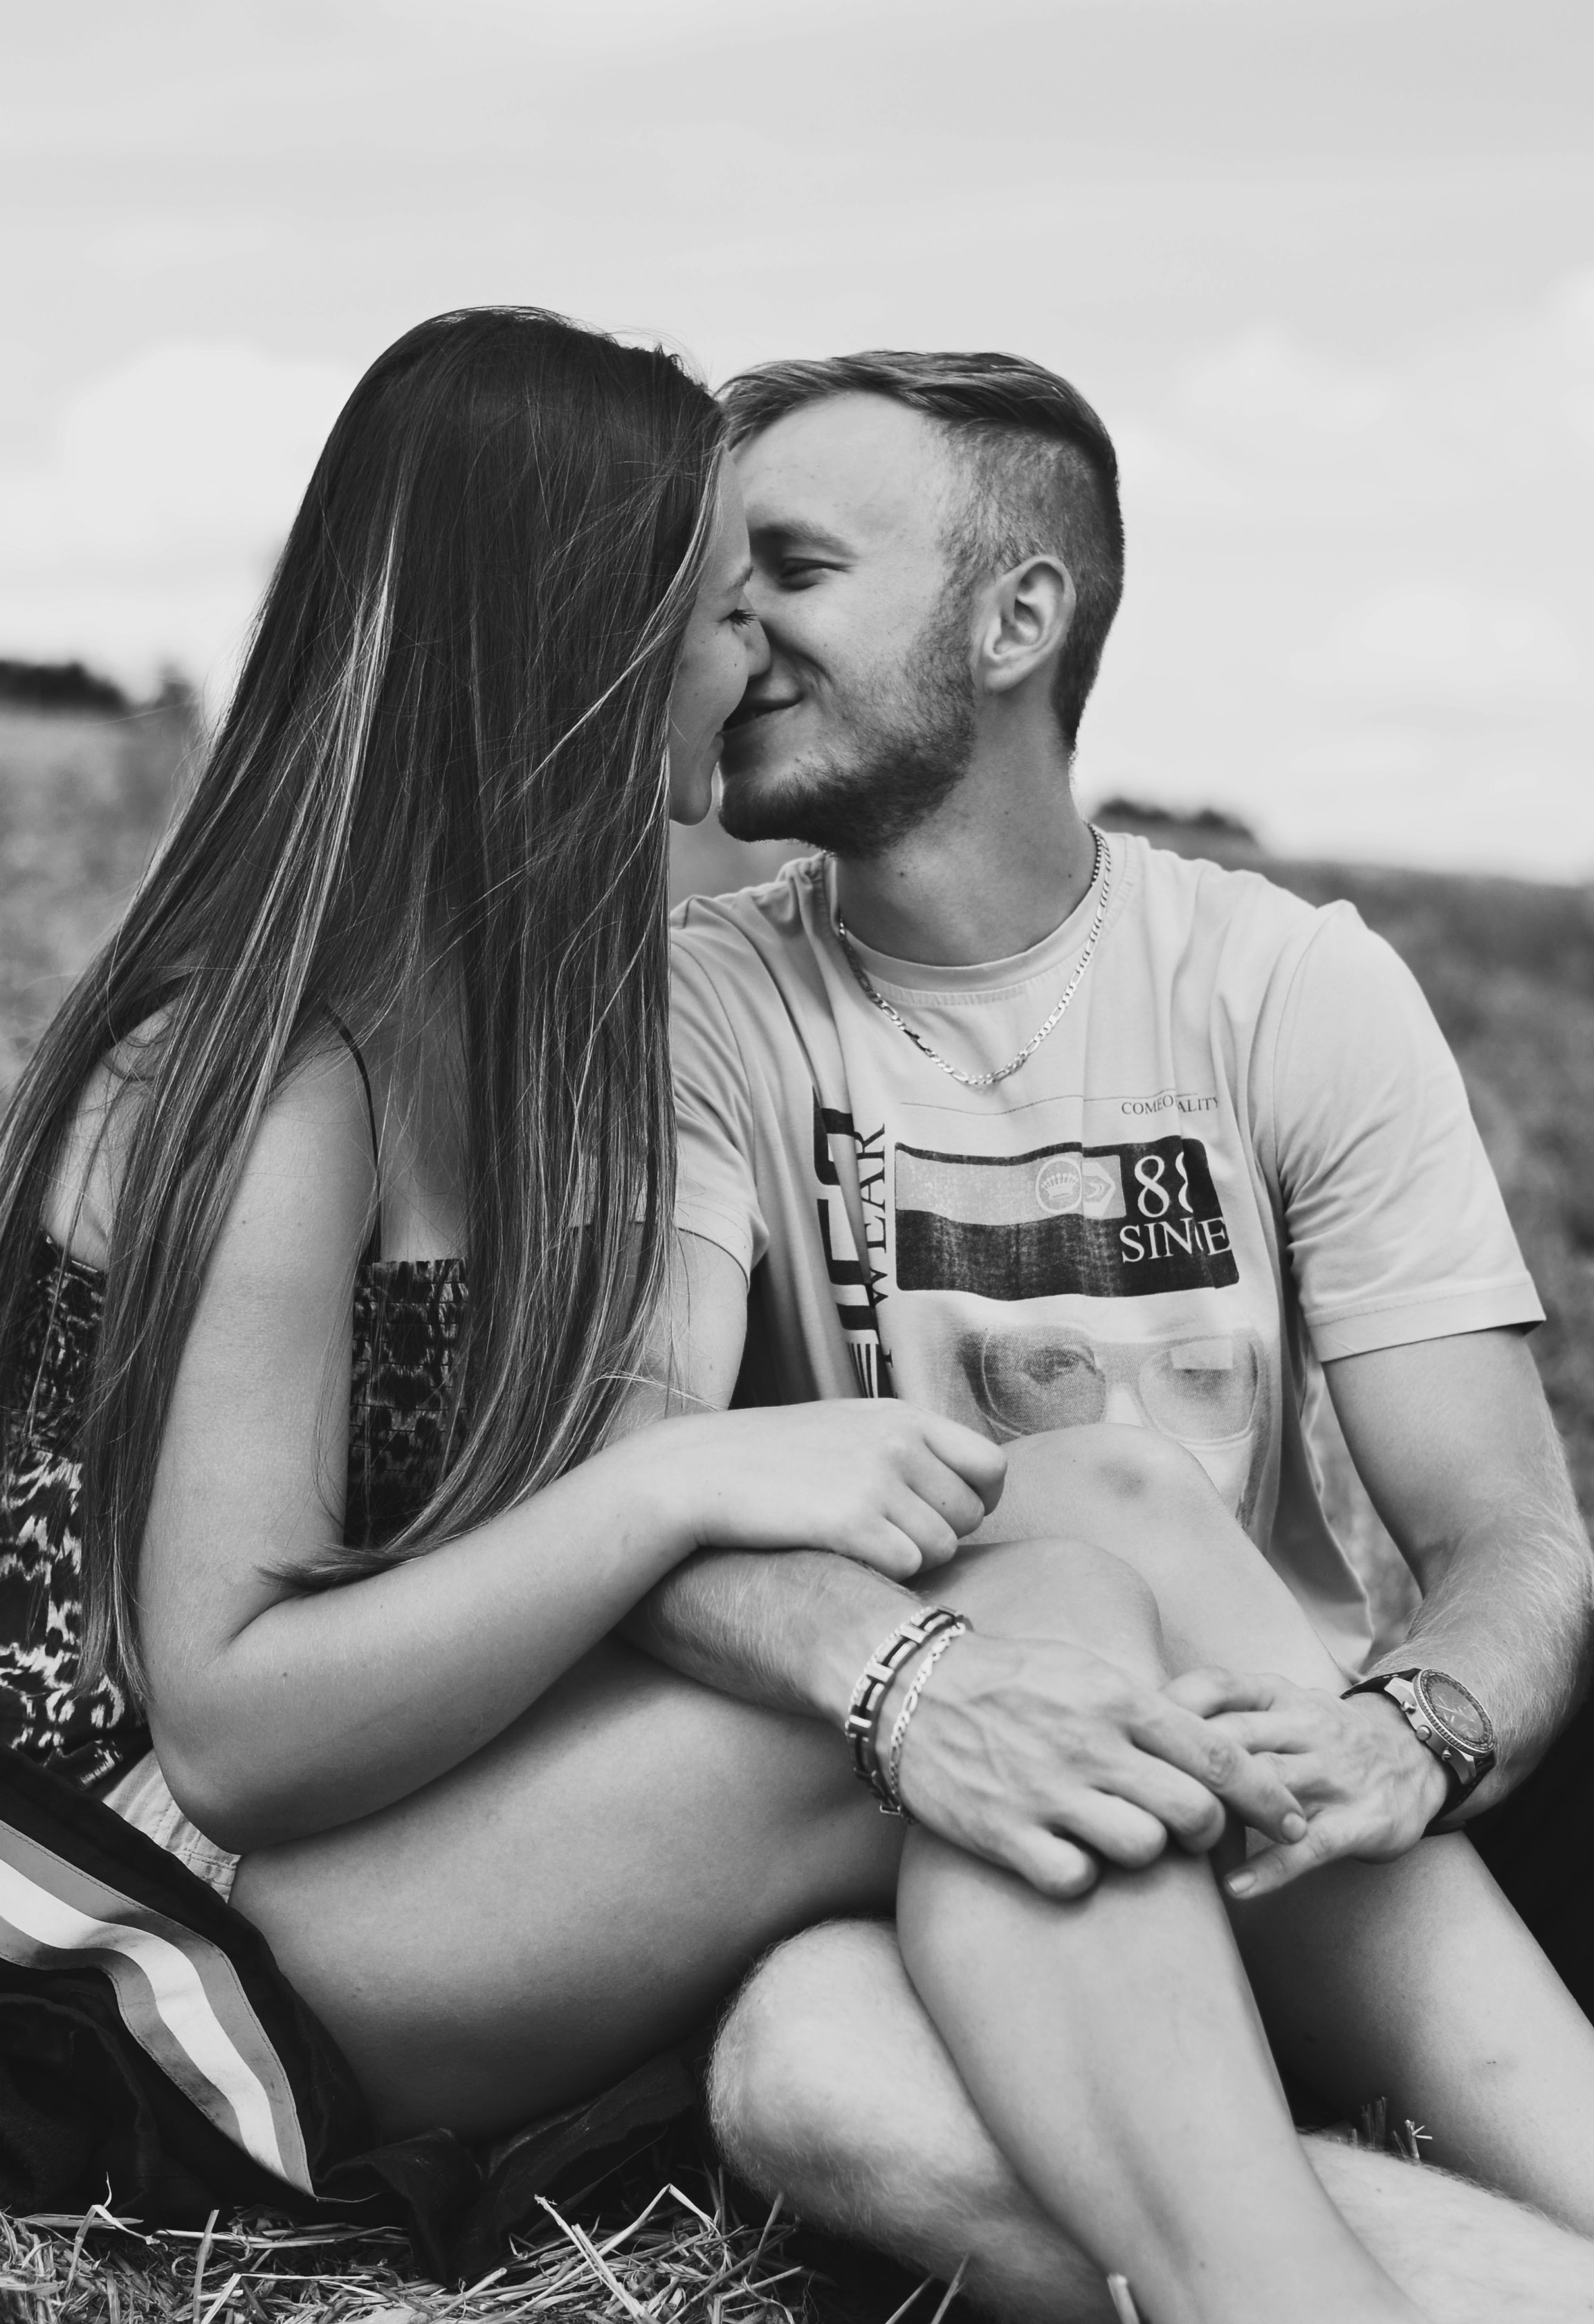
nature, person, black and white, woman, photography, love, portrait, model, couple, romance, monochrome, hug, photograph, beauty, emotion, interaction, photo shoot, monochrome photography, portrait photography, supermodel